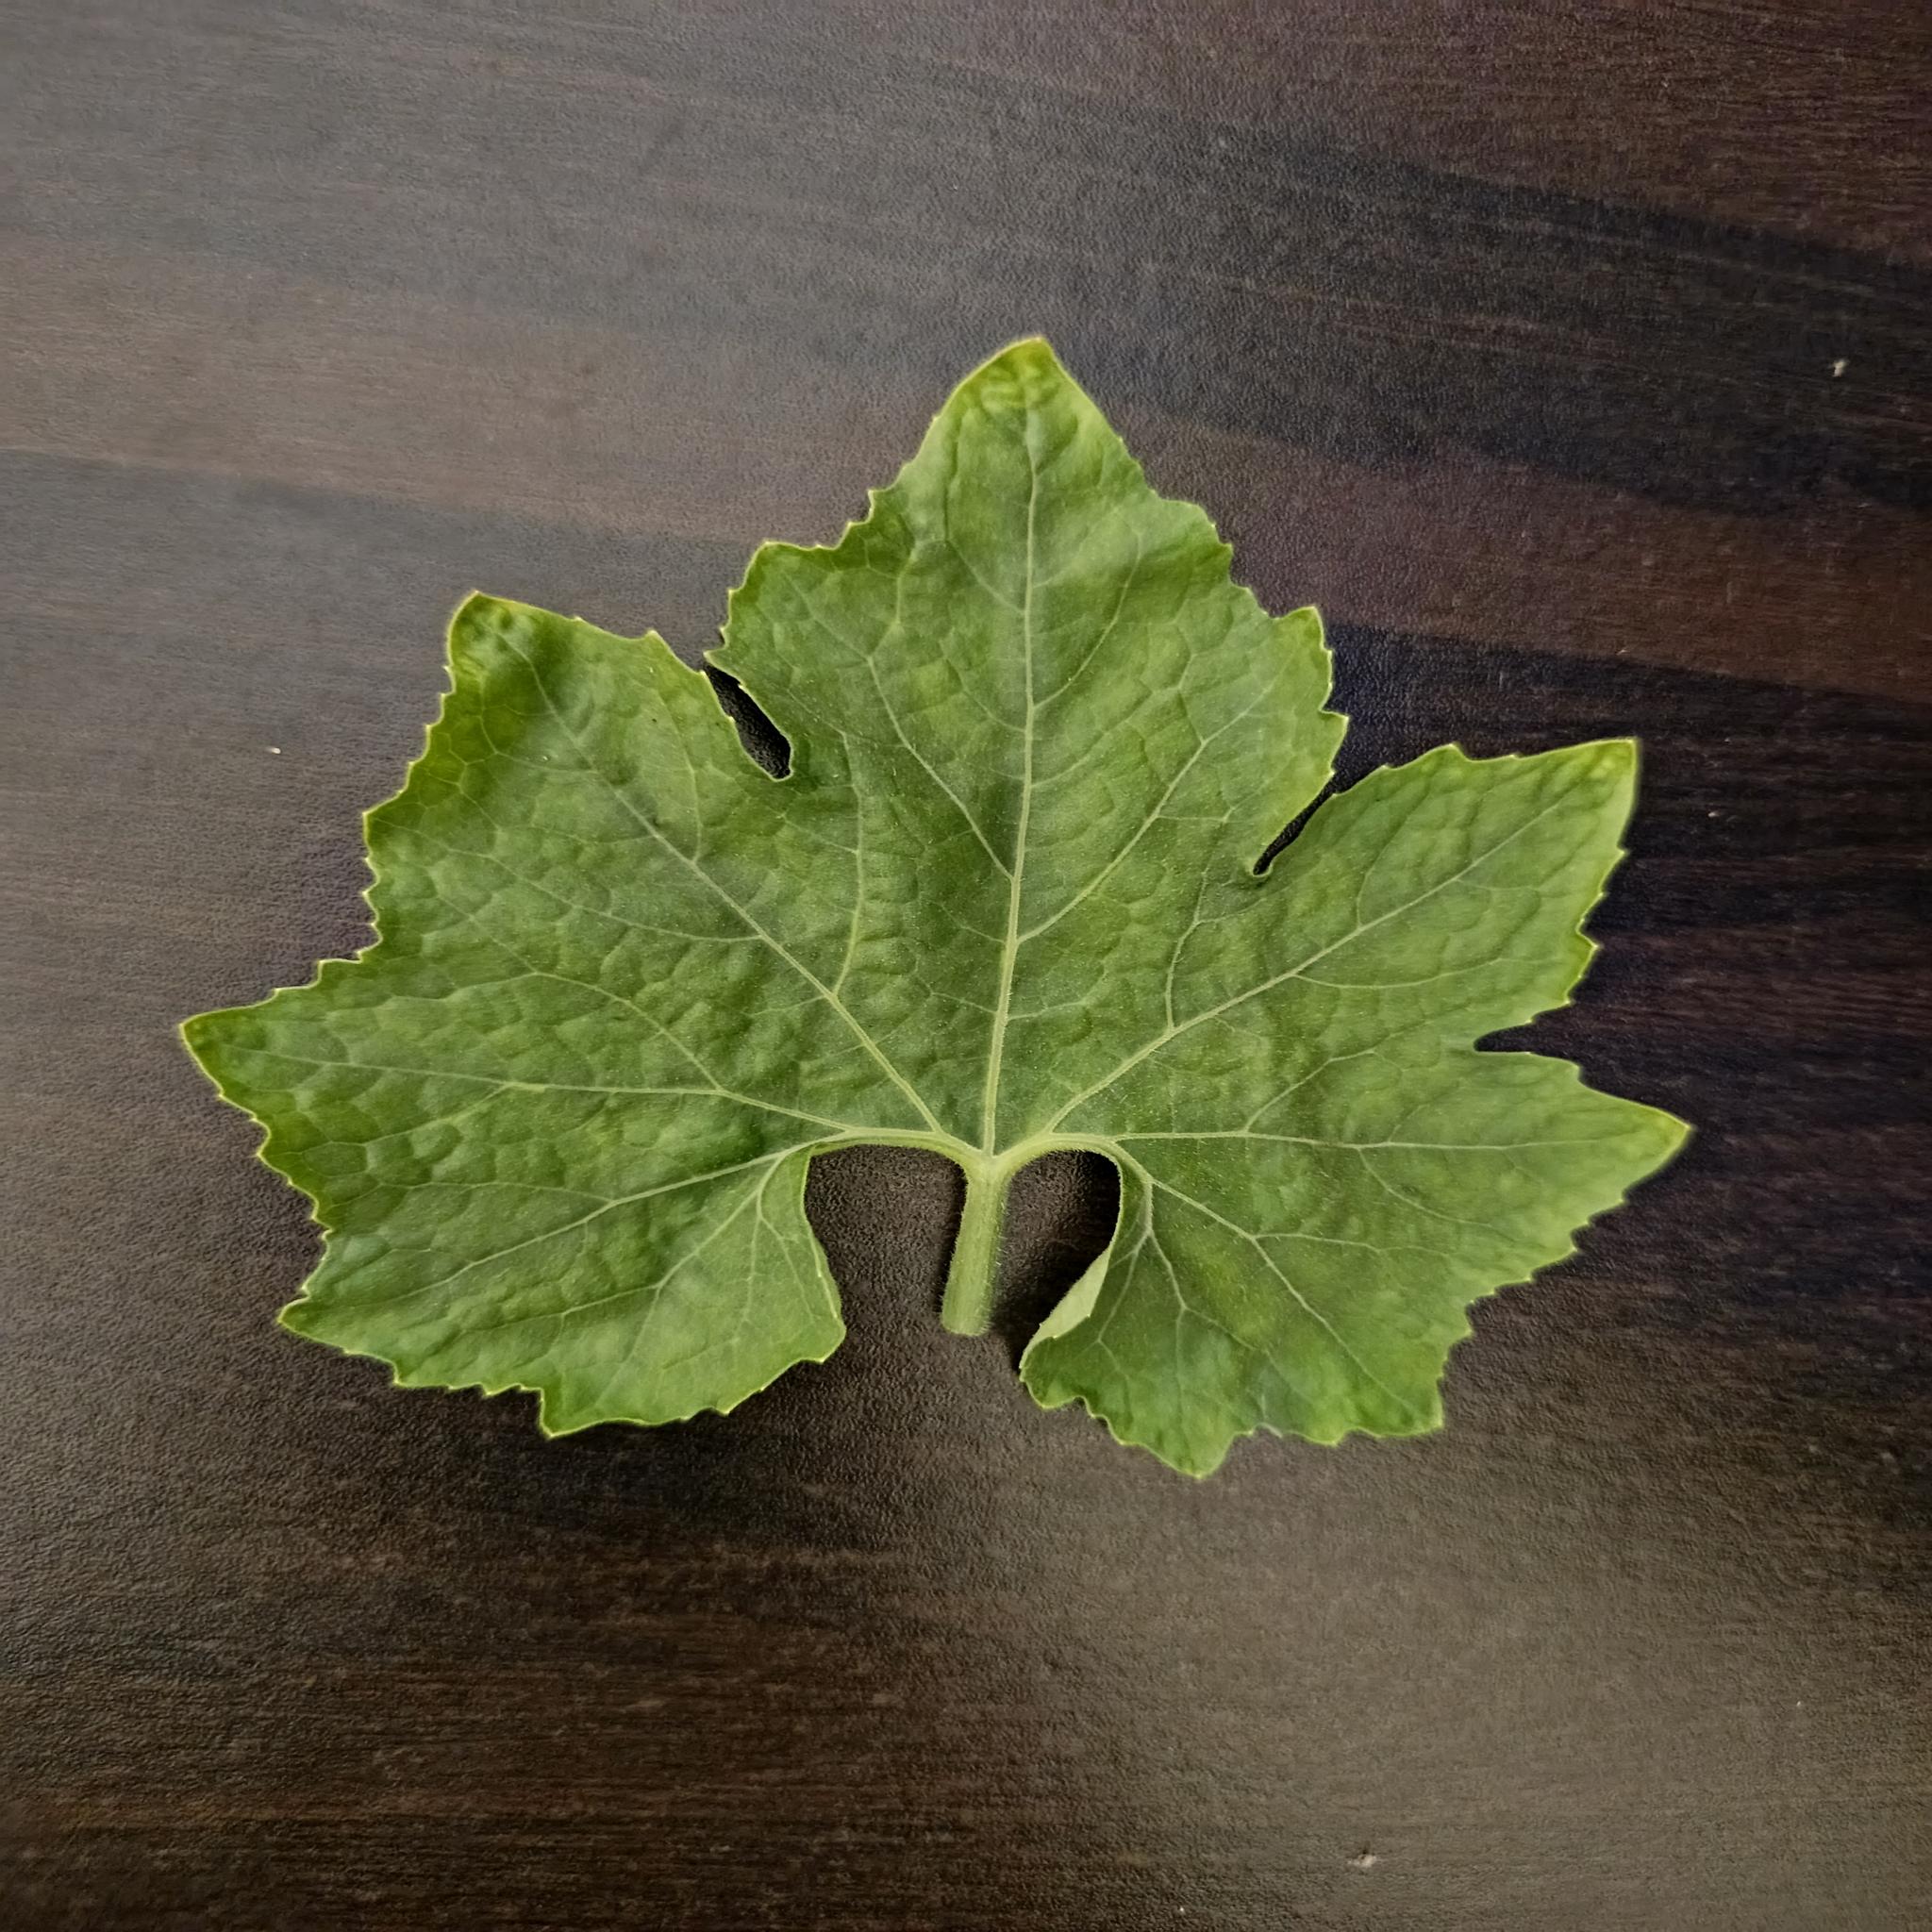
Label: Healthy